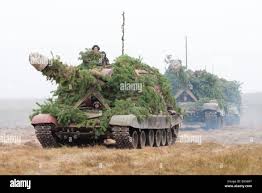
Label: 2S19_MSTA